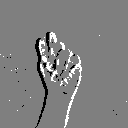
ASL letter: t